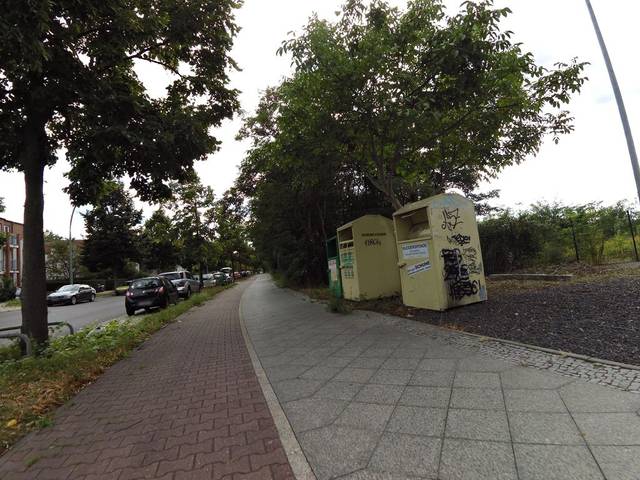
Region: Germany
Coordinates: 52.422, 13.518